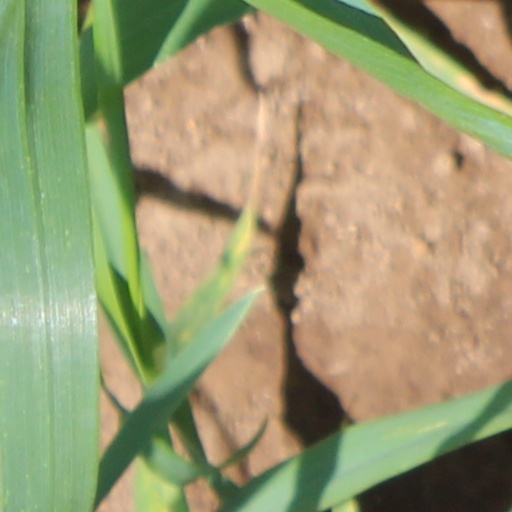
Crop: wheat